Perth and Dunkeld Railway

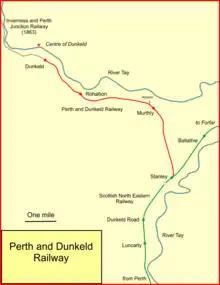
The Perth and Dunkeld Railway system

An independent company was promoted to build a similar line from a junction with the Scottish Midland Junction Railway at Stanley to Dunkeld. Stanley was 7 miles north of Inverness and the length of the newly authorised line would be 8 miles. There were lengthy discussions among the titled and wealthy promoters as to the route to be adopted; in particular which side of the River Tay to follow. The (17 & 18 Vict. c. cxlviii) was given the royal assent on 10 July 1854. Authorised capital was £80,000. However, despite the line's title, it was not to terminate at Dunkeld, but at Birnam, on the south side of the River Tay. There was a toll bridge to cross the river. The toll provided a useful income for the Duke of Atholl.